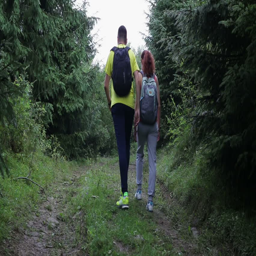
person hiking on the path in mountains